Initial D Extreme Stage

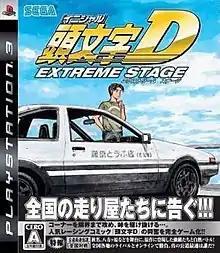

is a racing game developed by Sega for the PlayStation 3. It is based on the Japanese manga "Initial D" created by Shuichi Shigeno in 1995.